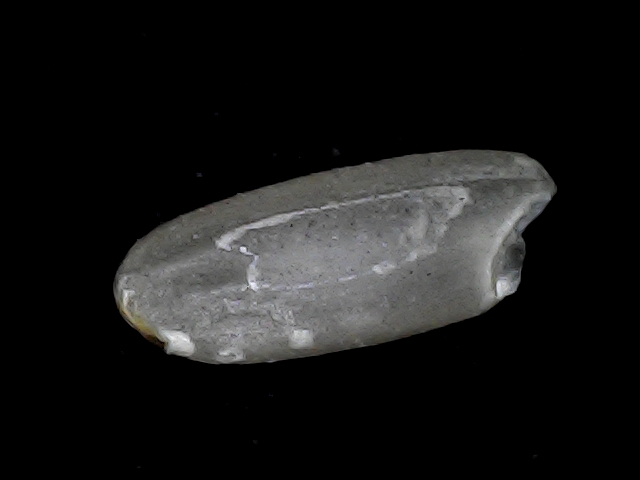
Rice variety: BD93